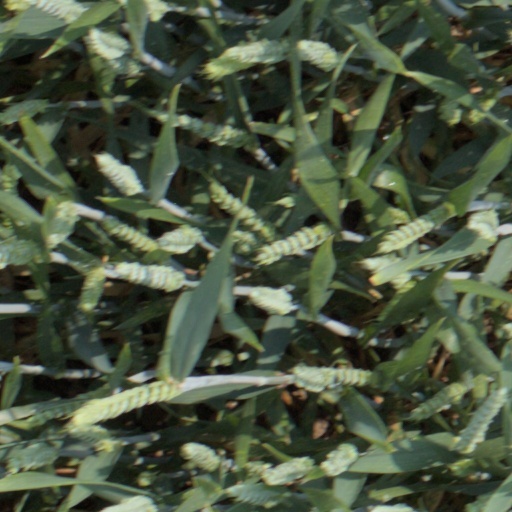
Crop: wheat